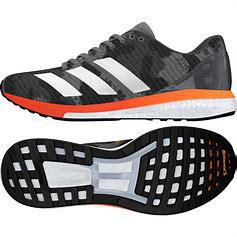
Brand: Adidas
Model: Adizero Boston 8